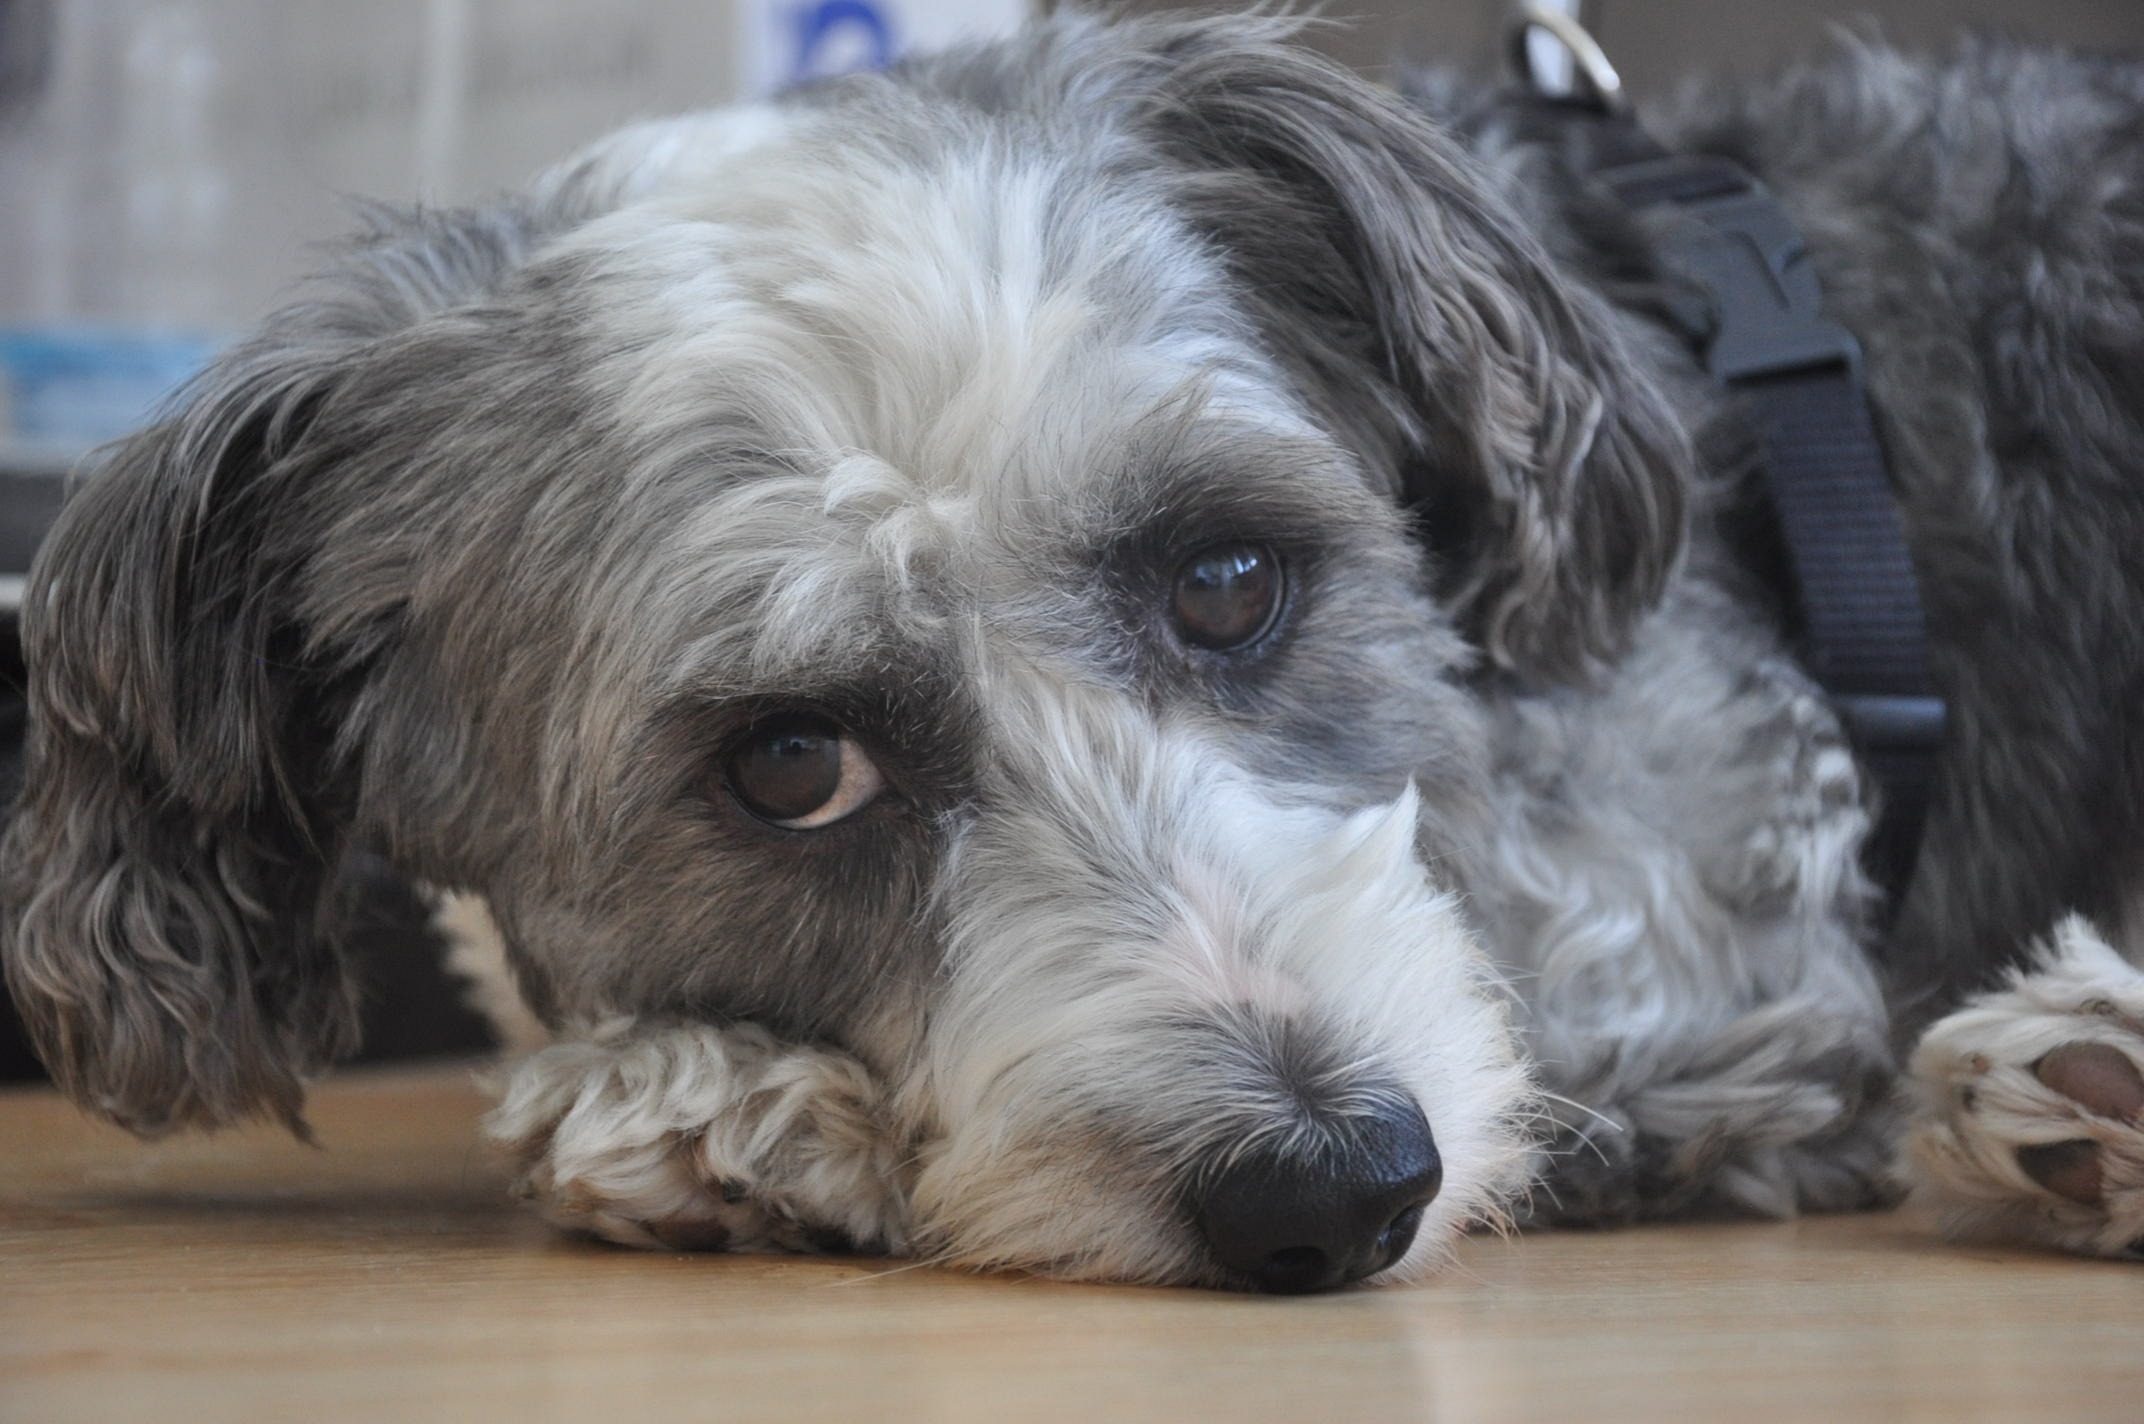
puppy, dog, animal, cute, pet, mammal, vertebrate, schnauzer, miniature schnauzer, dog breed, trusting, cockapoo, tibetan terrier, havanese, dog like mammal, carnivoran, schnoodle, dandie dinmont terrier, glen of imaal terrier, dog crossbreeds, cavachon, poodle crossbreed, petit basset griffon vend en, lowchen